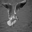
Label: bird